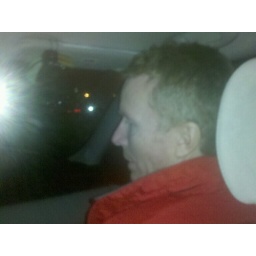
On our way home from a late soccer game, I flashed Joe in the front seat while Bryan drove.